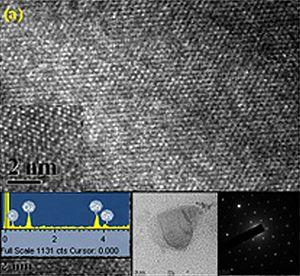
Le stanène ou stannène est un isolant topologique bidimensionnel. Il est constitué d'une unique couche d'atomes d'étain de structure hexagonale, de manière similaire au graphène. Son nom provient de stannum, nom latin de l'étain, et du suffixe -ène utilisé pour le graphène.